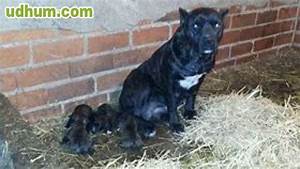
Label: cane